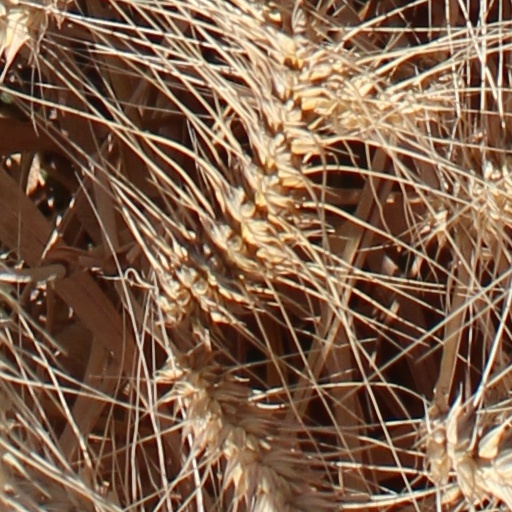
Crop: wheat